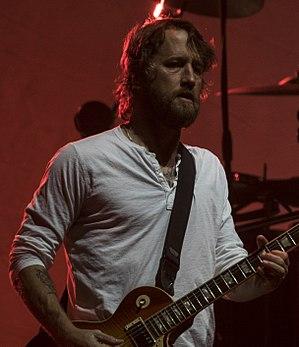
Christopher Aubrey "Chris" Shiflett, né le 6 mai 1971 à Santa Barbara en Californie, est connu en tant que guitariste du groupe de rock Foo Fighters.